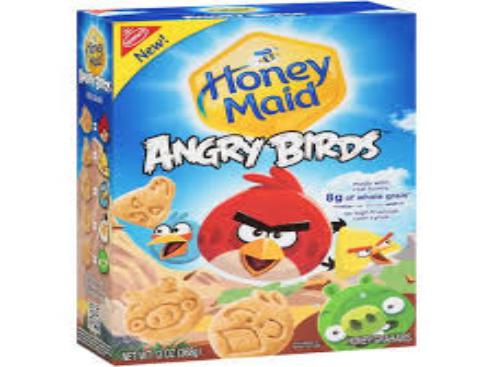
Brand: Honey Graham
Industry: Food